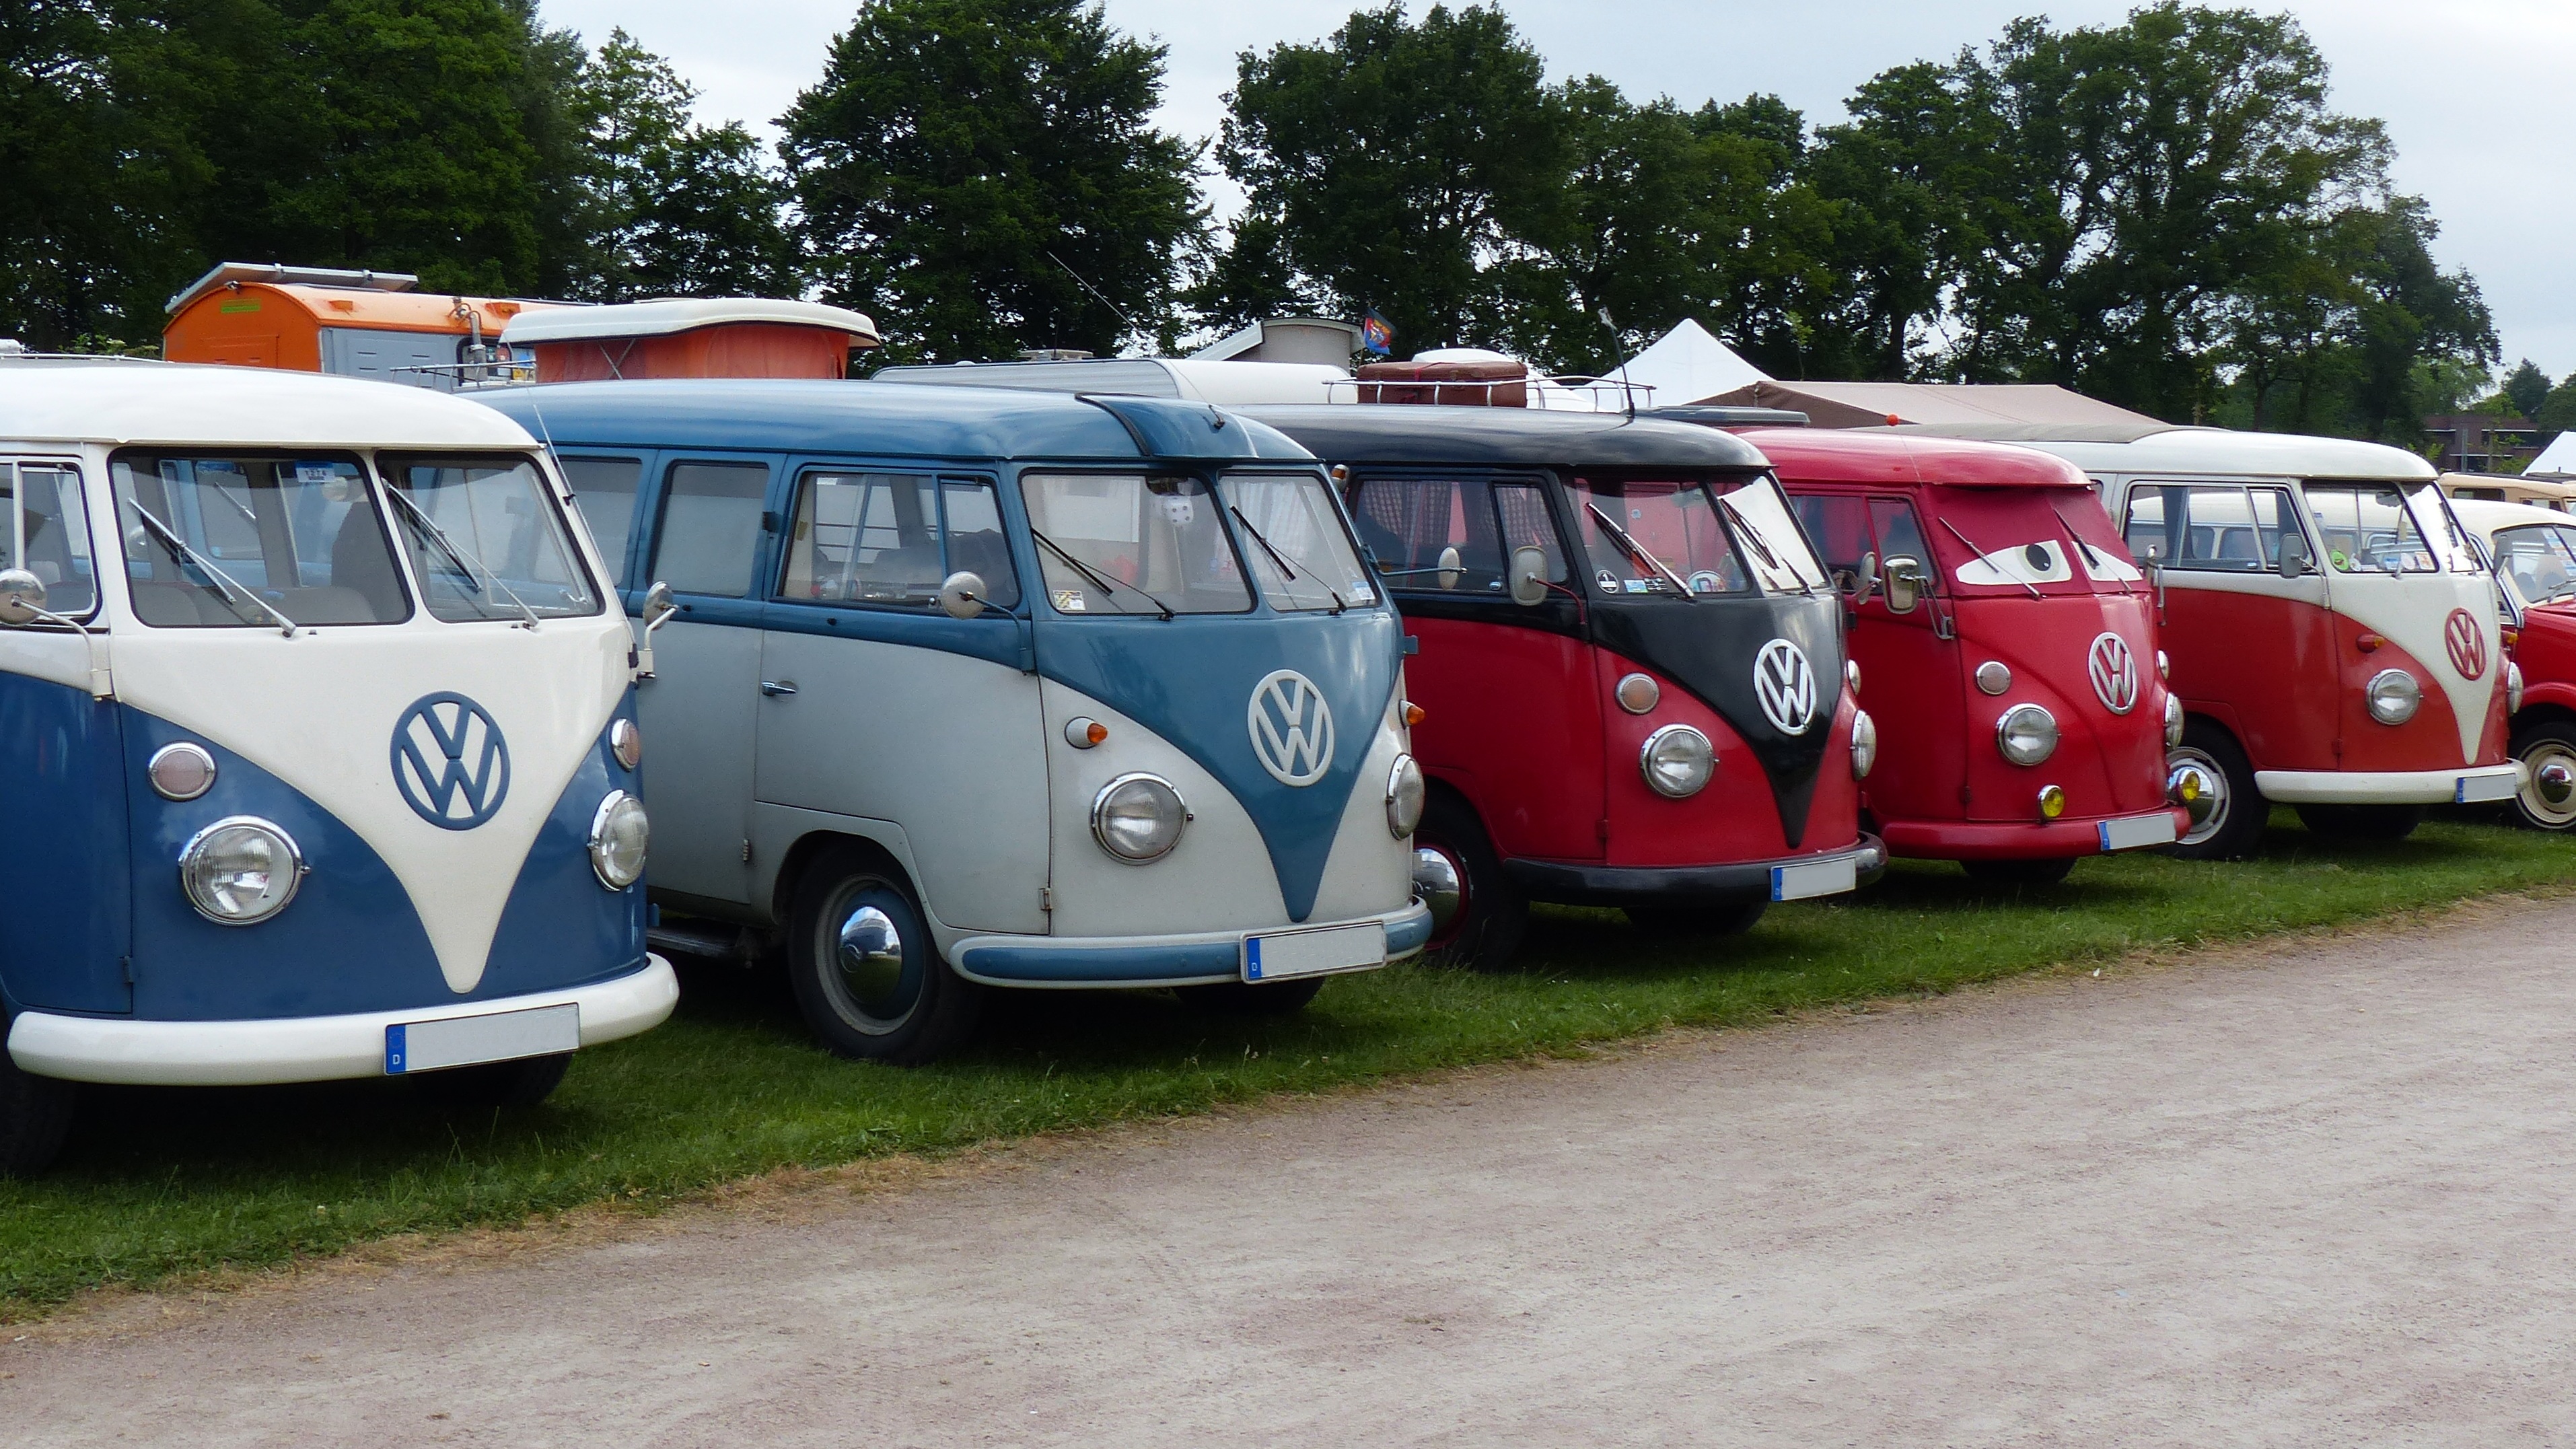
car, automobile, vw, volkswagen, van, transport, vehicle, bus, oldtimer, nostalgic, classic, bulli, antique car, land vehicle, recreational vehicle, mode of transport, volkswagen type 2, automobile make